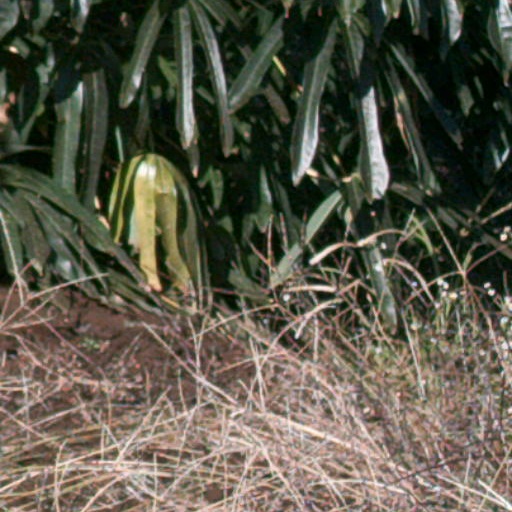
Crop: cassava